Vice-chancellor

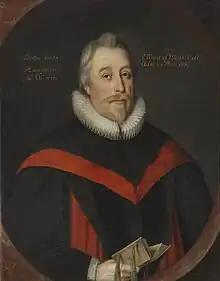
William Smyth, Vice-Chancellor of the University of Oxford; painting by Gilbert Jackson

Almost all chief executives of institutions with university status in England, Wales and Northern Ireland use vice-chancellor as their title. The full titles of the vice-chancellors of Oxford and Cambridge universities, used only in formal address, are "the Reverend the Vice-Chancellor" and "the Right Worshipful the Vice-Chancellor" respectively.